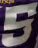
Number: 5